Alma McLaughlin

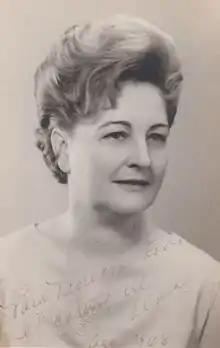
McLaughlin in 1968

Alma McLaughlin, known in the Dominican Republic as Alma McLaughlin Simó de Trujillo and in the United States as Alma McLaughlin Trujillo, (5 August 1921 – 13 February 2018) was a Dominican public figure and wife of former President Héctor Trujillo. She served as the First Lady of the Dominican Republic from 12 December 1959 to 4 August 1960.